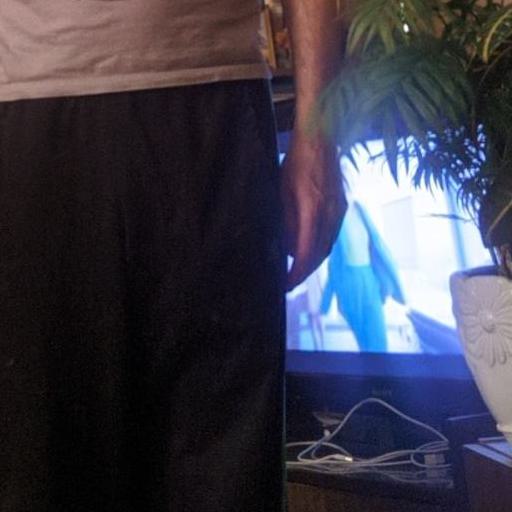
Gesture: no_gesture